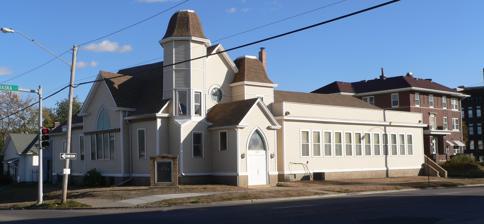
Building: Mount Sinai Temple (Sioux City, Iowa)
Country: United States of America
Year built: 1901
Historic Reform synagogues in Sioux City, Iowa, US For similarly named synagogues, see Temple Sinai . Mount Sinai Temple The former Reform synagogue, in 2011 Religion Affiliation Reform Judaism (former) United Orthodox Ecclesiastical or organisational status Synagogue Status Active Location Location 1320 Nebraska Street, Sioux City , Iowa Country United States Location of the former Reform synagogue in Iowa Geographic coordinates 42°30′18″N 96°24′10″W / 42.50500°N 96.40278°W / 42.50500; -96.40278 Architecture Architect(s) G. W. Burkhead (1901) William L. Steele (1922) Type Synagogue Style Queen Anne (1901) Prairie School (1922) General contractor Ostling & Johnson Date established 1898 (as a congregation) Completed 1901, 1922 Mount Sinai Temple U.S. National Register of Historic Places Area less than 1 acre NRHP reference No. 99001268 Added to NRHP October 21, 1999 Mount Sinai Temple is an historic former Reform synagogue located in Sioux City , Iowa , in the United States. The building was listed on the National Register of Historic Places in 1999. History There were Jews living in Sioux City as early as the 1860s, but a synagogue was not built in the city until 1884. Adas Jeshurun was an Orthodox congregation. The Jewish community in Sioux City grew from 200 in 1890 to nearly 2,500 by World War I. Sioux City was home to the second largest Jewish community in the state of Iowa at the time. Mount Sinai Temple congregation was established in 1898. However, the Reform Jewish community had organized a cemetery association in 1869 and had been worshipping regularly in concert with the Unitarian Church of Sioux City. The Mount Sinai Temple was designed by George Washington Burkhead in the Queen Anne -style, was built as a 1 + 1 ⁄ 2 -story, frame, clapboard- and shingle-sided, building, and opened in 1901. Its 1922 addition was designed by William L. Steele was in Prairie School style. Between World Wars I and II the Jewish Community Center in Sioux City hosted 60 to 70 clubs, classes, and organizations that ranged from socialist workers to Zionists. A one-mile section of West Seventh Street was home to 22 Jewish owned businesses in 1944. In 1956, the congregation outgrew the Nebraska Street synagogue, and a larger facility was constructed on 38th Street. The Nebraska Street synagogue became home to the United Orthodox Synagogue, formed from several Orthodox congregations whose numbers were diminishing. After World War II the Jewish community in Sioux City began to decline. By the mid 1980s the population was down to 700 people, and by 2001 it was down to 300. The Jewish congregations in Sioux City combined their religious schools in 1990. In 1994, the Conservative Shaare Zion and the Reform Mount Sinai congregations merged into a dual-affiliation synagogue called Beth Sholom. Notes